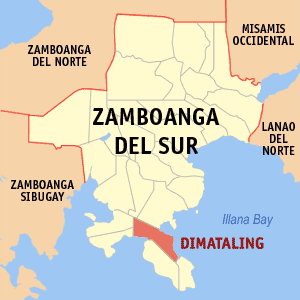
Dimataling est une localité de la province du Zamboanga du Sud, aux Philippines. En 2015, elle compte 30 081 habitants.